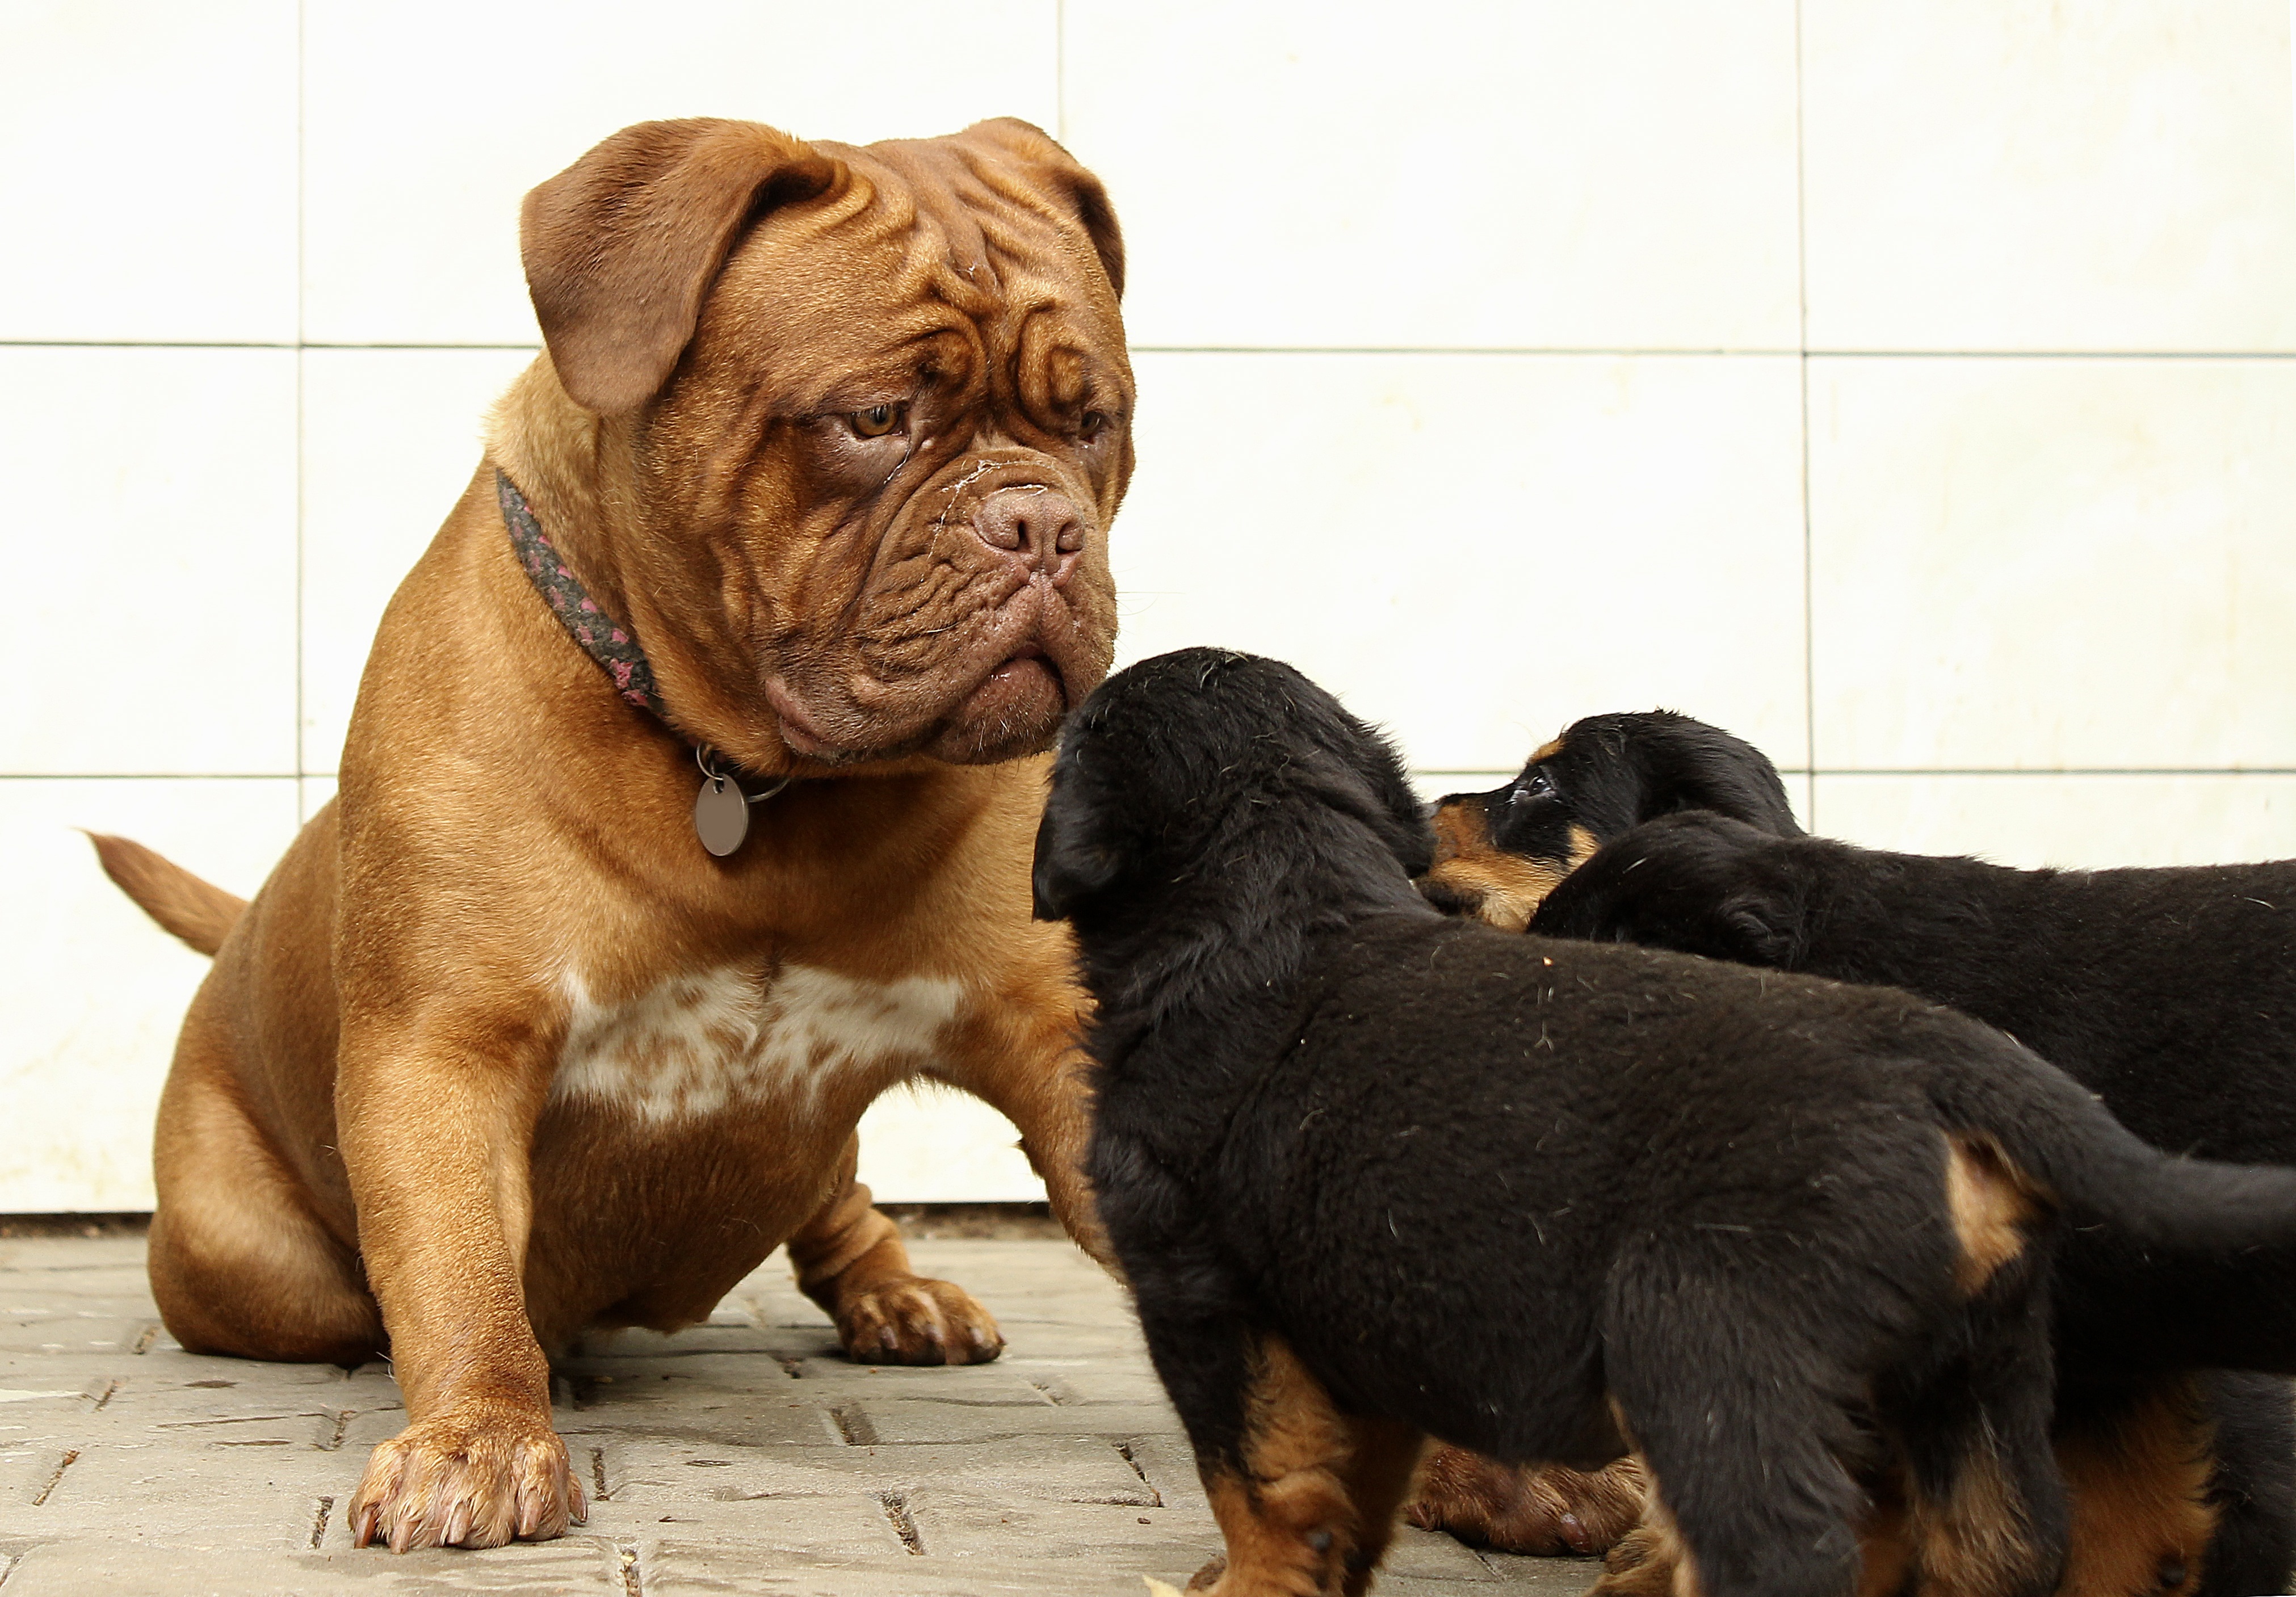
nature, white, home, puppy, dog, animal, cute, isolated, pet, portrait, young, small, studio, brown, mammal, black, bulldog, thoroughbred, dogs, de, one, french, background, happy, safety, vertebrate, funny, bordeaux, big, beautiful, adorable, dog breed, breed, wrinkled, meringue, puppies, rottweiler, family tree, a little, mastiff, dogue, dogue de bordeaux, k 9, dog like mammal, carnivoran, dog breed group